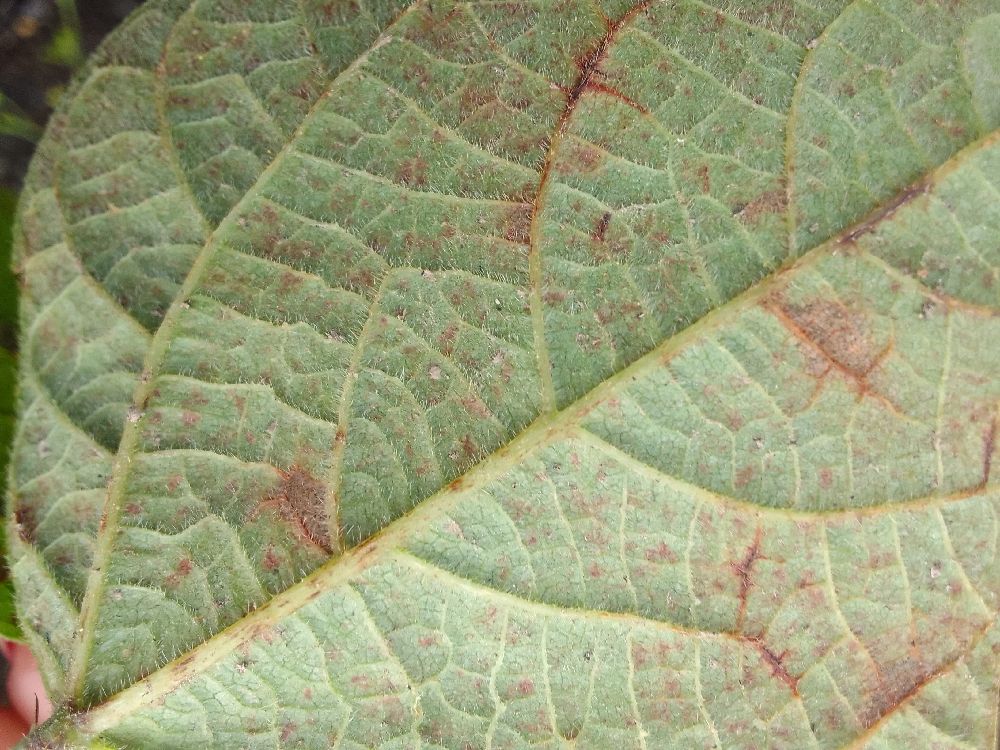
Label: anthracnose